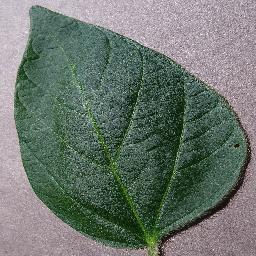
Label: Soybean___healthy